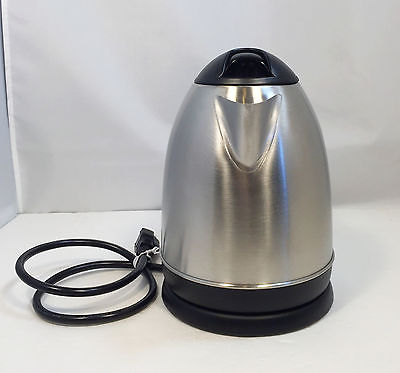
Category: kettle